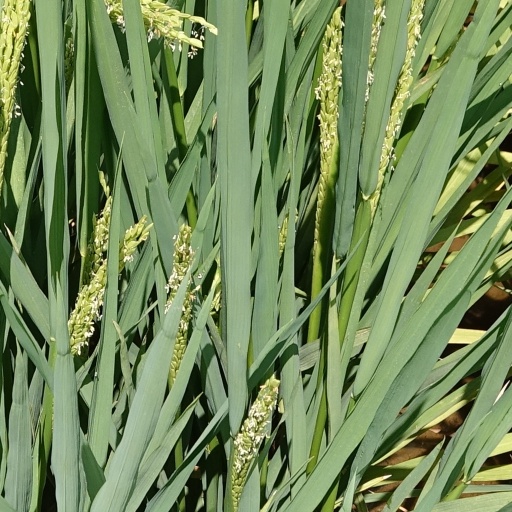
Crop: rice